Personnel of the United States Navy

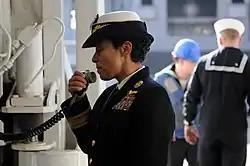
Then-Rear Admiral (lower half) Michelle J. Howard addresses the crew of USS "Wasp" (LHD-1) in 2009. Howard would later rise to the rank of Admiral.

The United States Navy has nearly 500,000 personnel, approximately a quarter of whom are in ready reserve. Of those on active duty, more than eighty percent are enlisted sailors, and around fifteen percent are commissioned officers; the rest are midshipmen of the United States Naval Academy and United States Merchant Marine Academy and midshipmen of the Naval Reserve Officer Training Corps at over 180 universities around the country and officer candidates at the navy's Officer Candidate School.